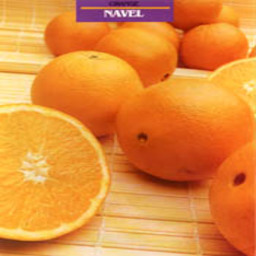
Label: peels